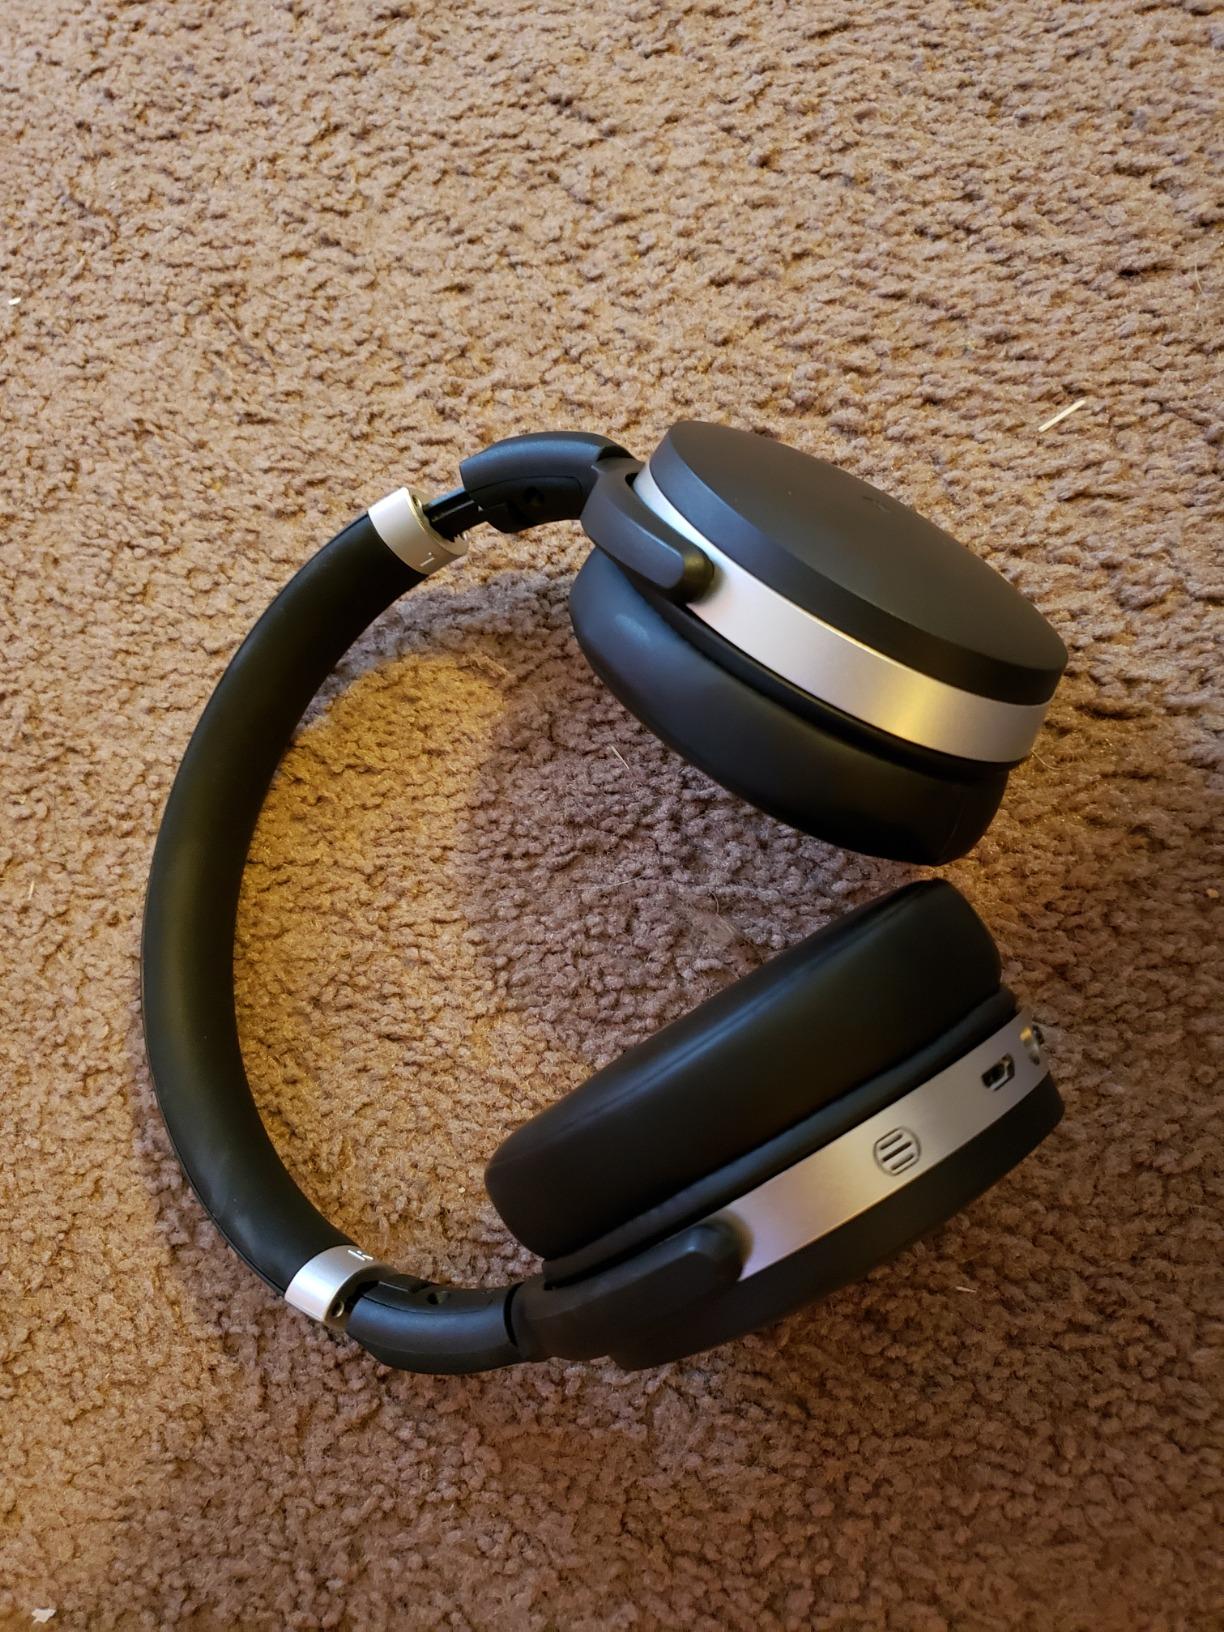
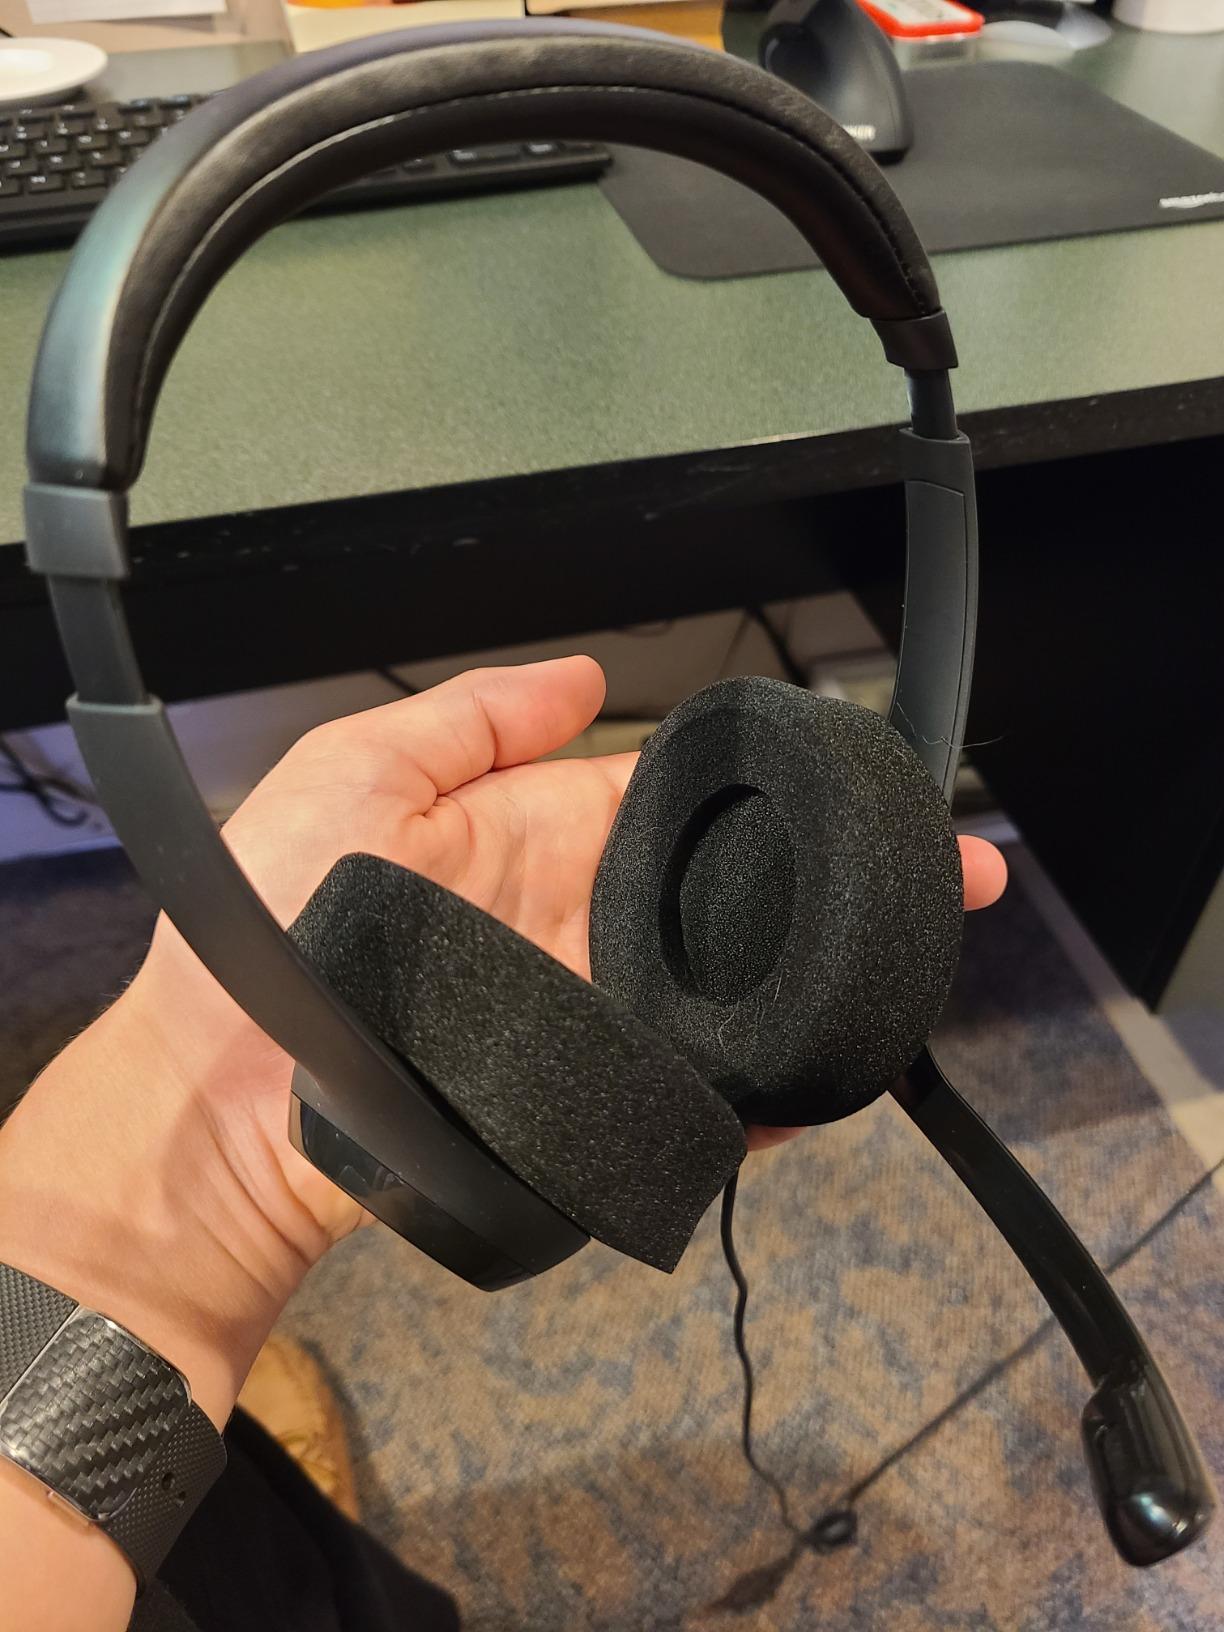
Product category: headphones
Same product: no